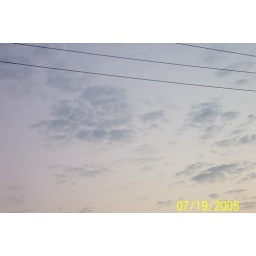
the turtle in the sky on the 4th anniversary of bekah's death